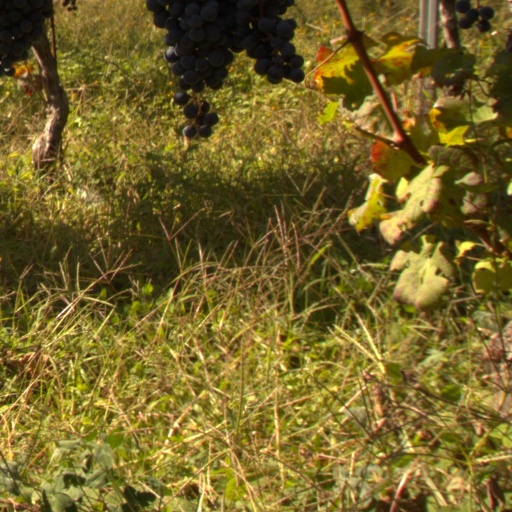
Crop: grape